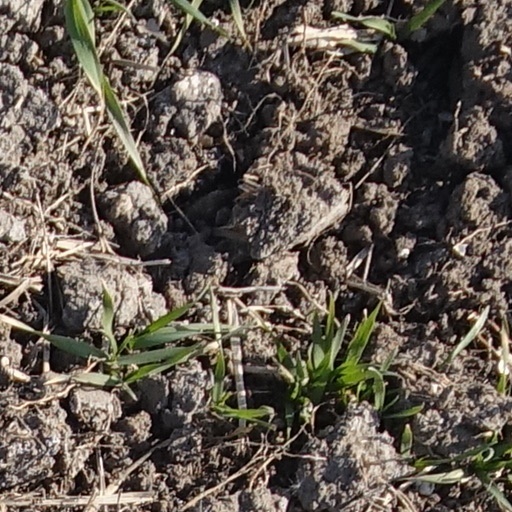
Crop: wheat